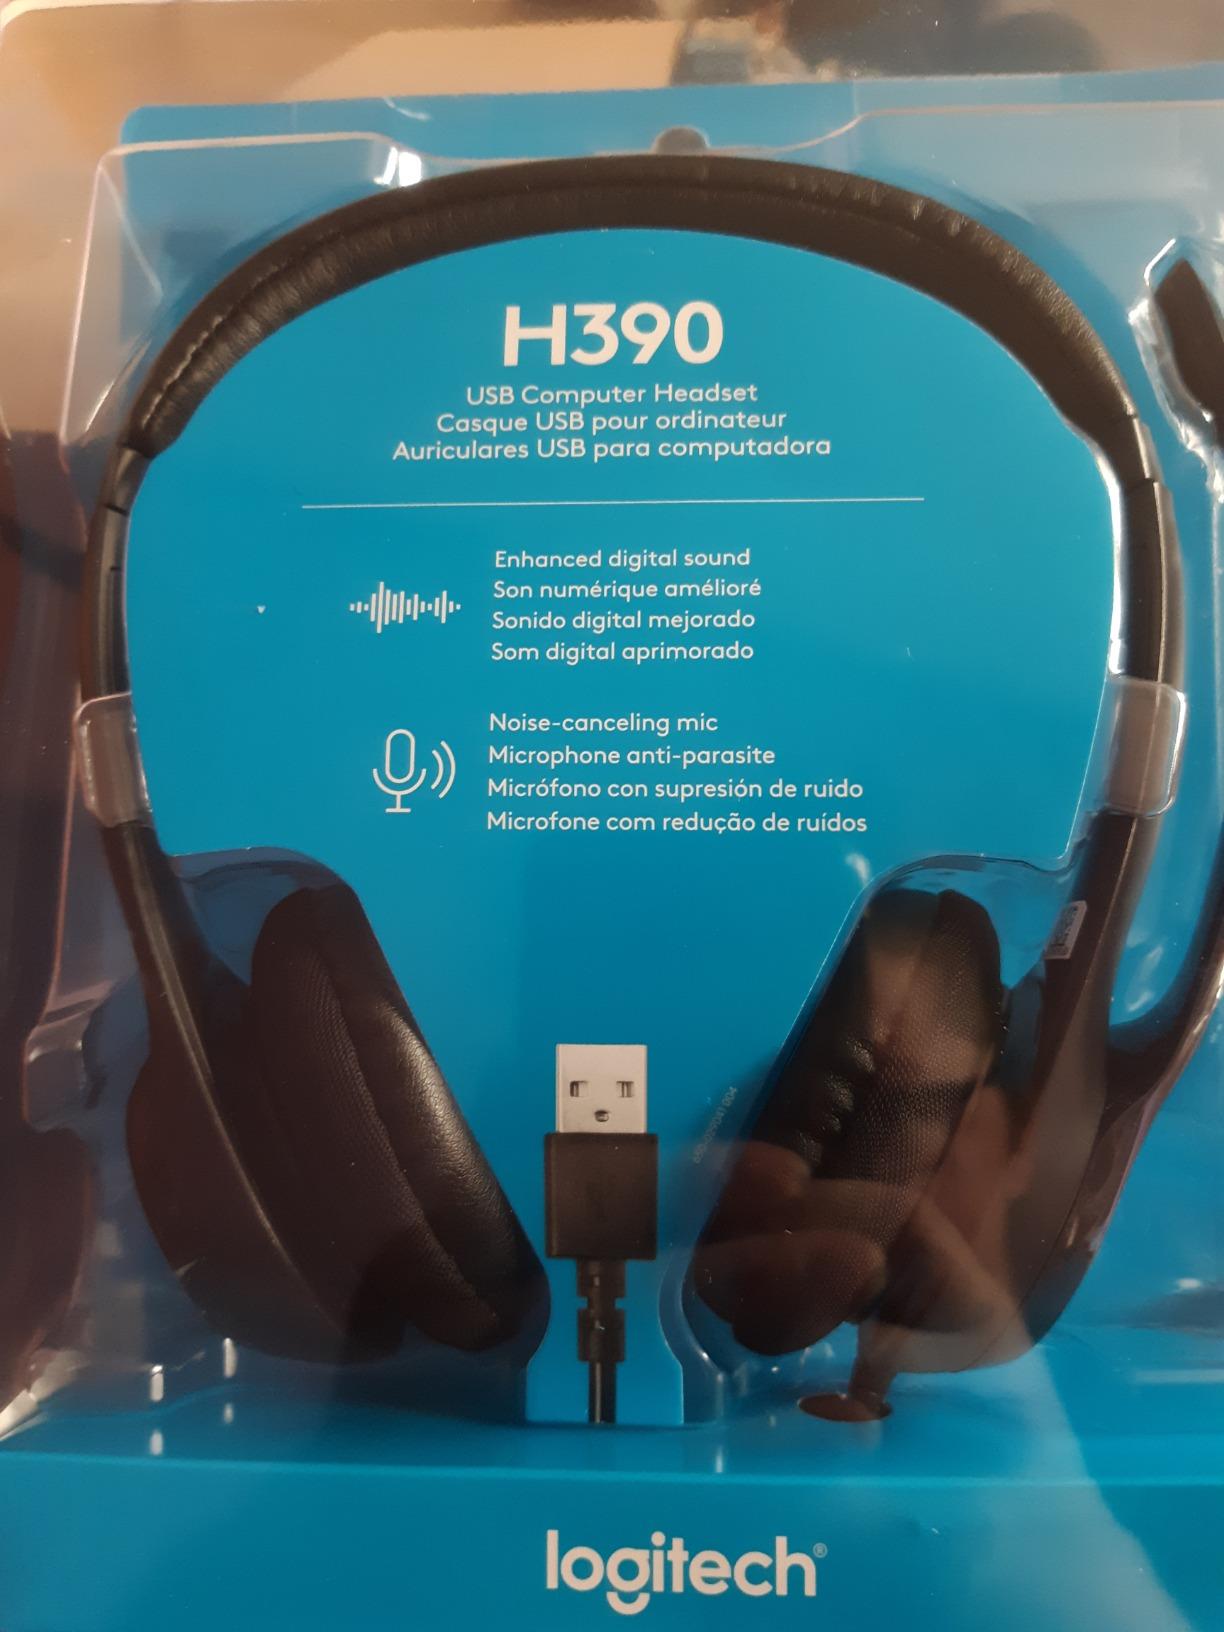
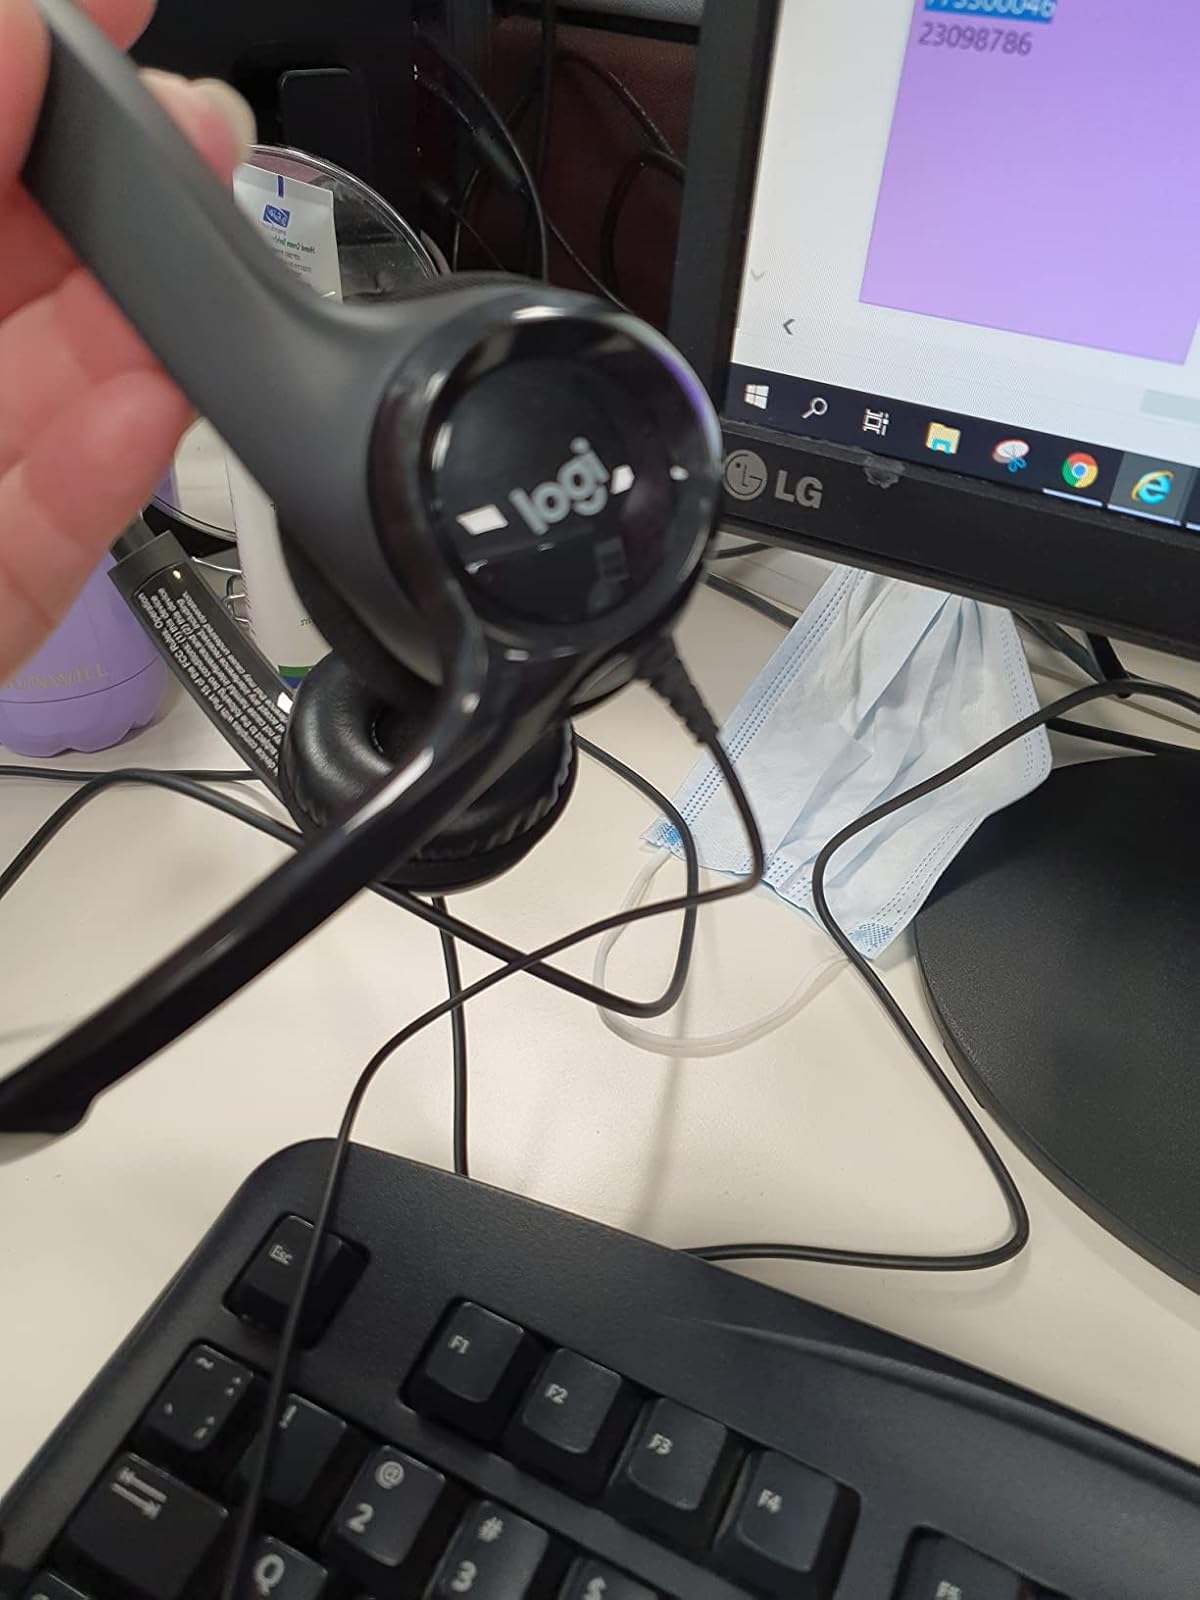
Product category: headphones
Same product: yes